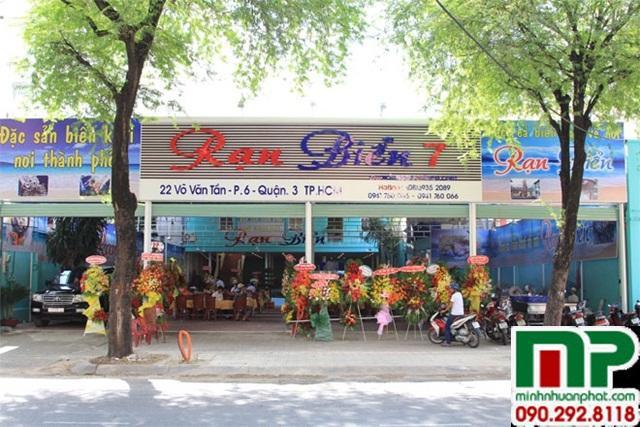
đây là hình ảnh chụp ở phía trước của một cửa hàng